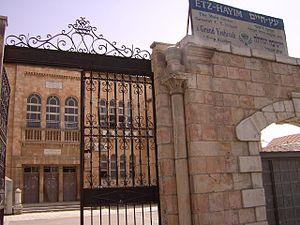
Jérusalem, école religieuse ""Etz 'Haïm"" située 113-115 rue Jaffa. Cette école se trouvait l'origine dans la vieille ville, près de la synagogue Hurva - Une scène du film My Father, My Lord a été tournée à cet endroit."
My Father, My Lord est un film dramatique israélien écrit et réalisé par David Volach, sorti le 23 août 2007 en Israël et le 23 avril 2008 en France.